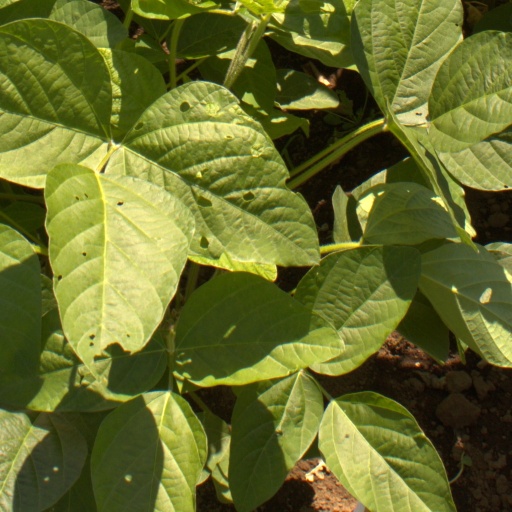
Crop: soybean